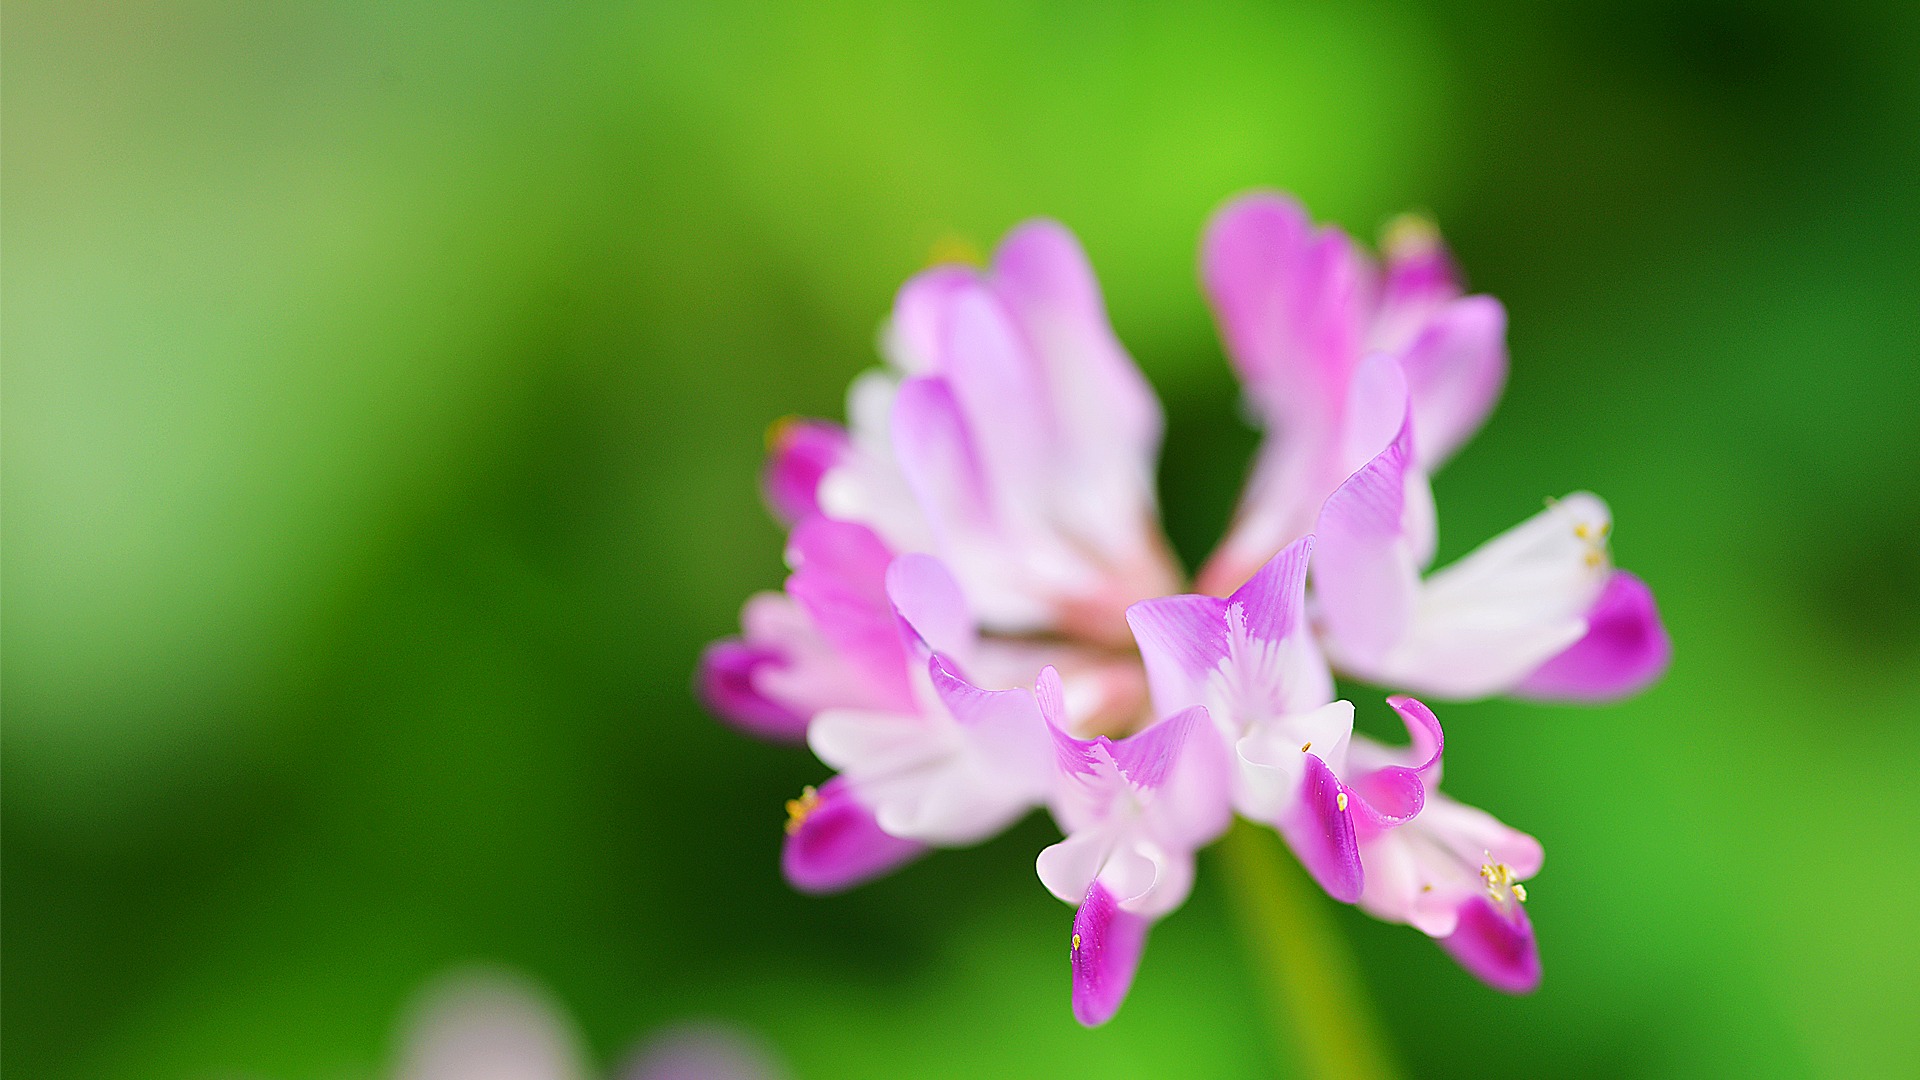
nature, blossom, plant, photography, flower, petal, macro, desktop, botany, flora, wildflower, close up, wallpaper, flower close up, pink flower, macro photography, flowering plant, plant stem, land plant